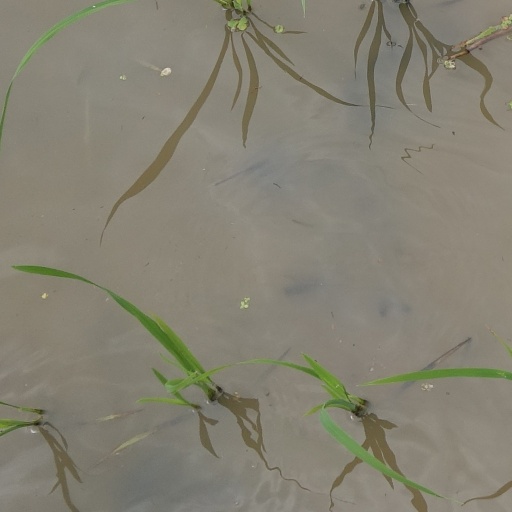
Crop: rice